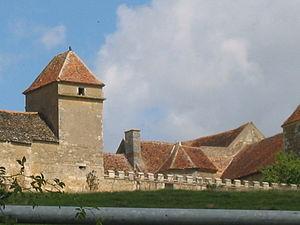
Le château de Pisy est situé à Pisy dans l'Yonne, en Bourgogne.
Pisy est une commune française située dans le département de l'Yonne en région Bourgogne-Franche-Comté.